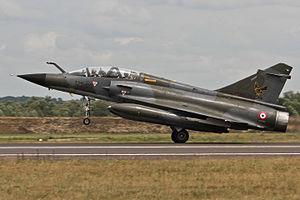
Mirage 2000N de l'Escadron de chasse 3/4 Limousin sur la BA113 de Saint Dizier le 17/06/2011
L’escadron d'instruction en vol 3/4 « Limousin » est une unité d'instruction de l'armée de l'air française équipée d'Alpha Jet E, basée sur la base aérienne 705 Tours. Ses avions portent un code en 705-xy. Elle tient ses traditions du Groupe de Chasse I/9 créé en novembre 1939.